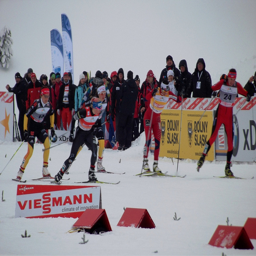
Skiers are lined up in a row while a crowd watches.
Skiers lined up at the starting point for a race
A group of people are skiing in a ski race
Several skiers are competing in a race in the snow.
A crowd watches as cross country skiers race.